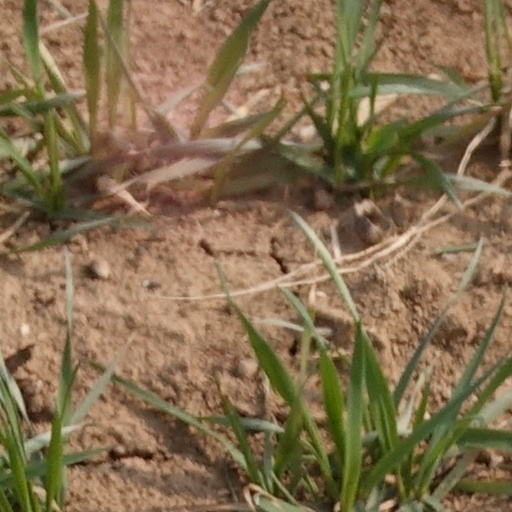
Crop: wheat